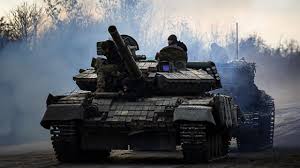
Label: T-64